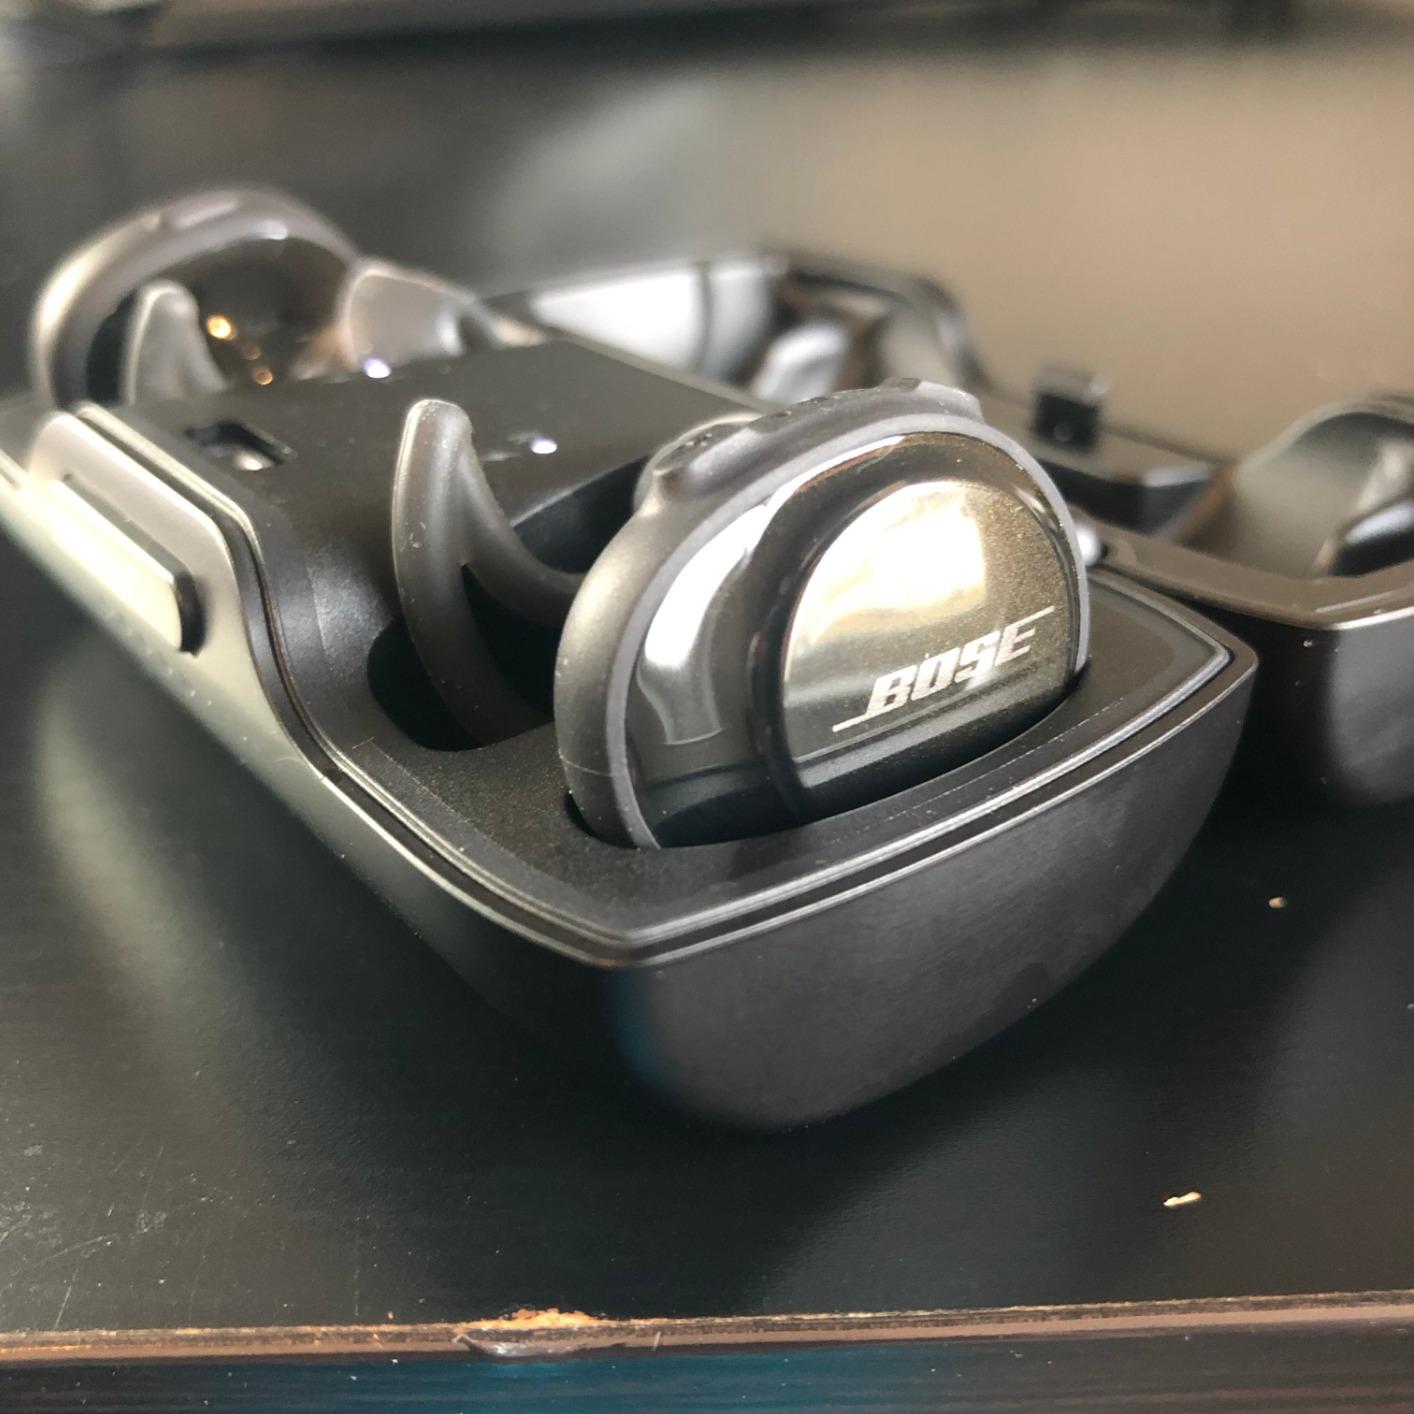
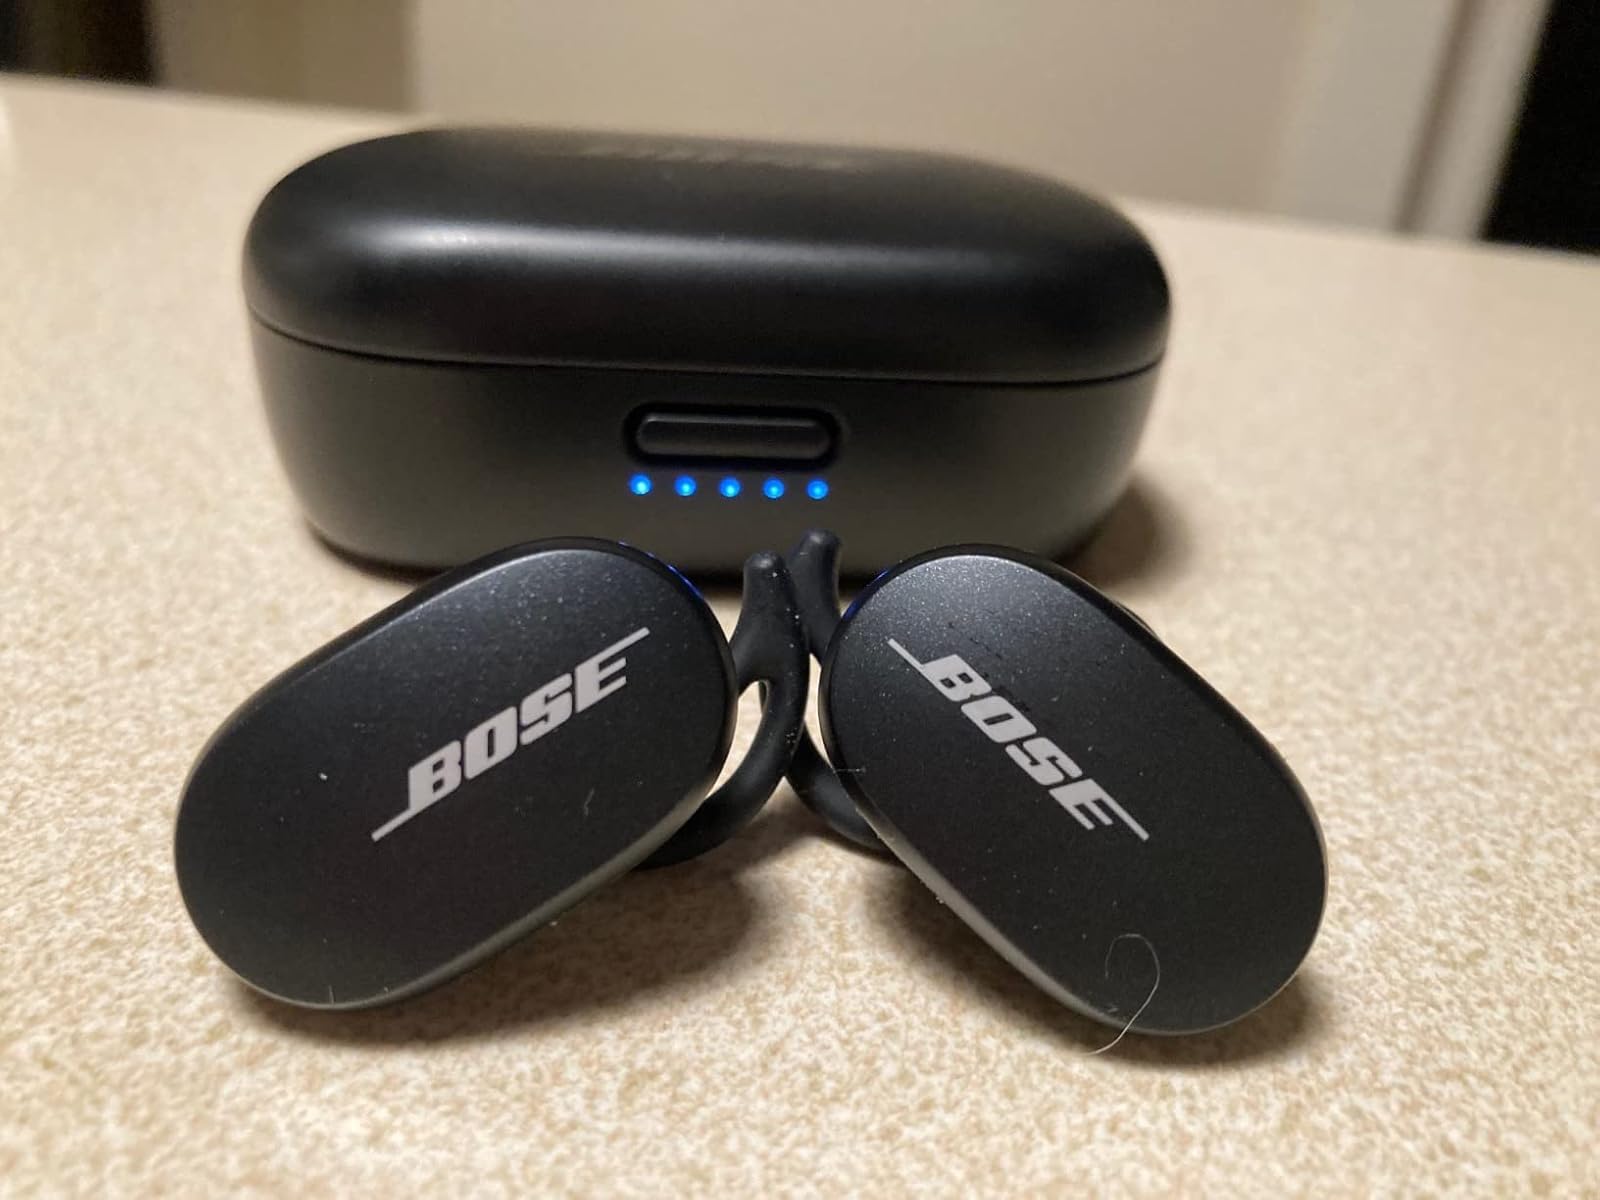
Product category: earbuds
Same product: no